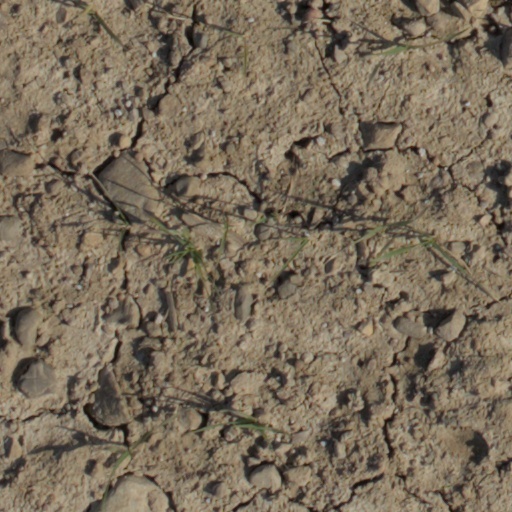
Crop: wheat